Rigpa

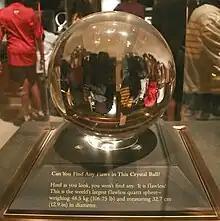
Rigpa is often explained through the metaphor of a crystal or a crystal ball

Closely related terms are "ye shes" (Skt. "jñāna", pristine consciousness) which is "the original, unadulterated state of consciousness" and wisdom ("shes rab", Skt. "prajña"). Rigpa is also described as "reflexively self-aware primordial wisdom." Thus, wisdom is nothing other than rigpa. The analogy given by Dzogchen masters is that one's true nature is like a mirror which reflects with complete openness, but is not affected by the reflections; or like a crystal ball that takes on the colour of the material on which it is placed without itself being changed. The knowledge that ensues from recognizing this mirror-like clarity (which cannot be found by searching nor identified) is called "rigpa".